2015 Toyota/Save Mart 350

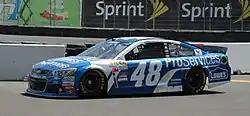
Jimmie Johnson led the most laps in the race.

The race was scheduled to start at 3:19 p.m. but started three minutes later when A. J. Allmendinger led the field to the green flag. Kurt Busch jumped ahead of Allmendinger in turn 2 and led the first lap. The field settled into a single file rhythm. Jamie McMurray made an unscheduled pit stop on lap 10 for a flat right side tire. Denny Hamlin also made an unscheduled pit stop on that lap for a loose right-rear tire. The first caution of the race flew on lap 22 when David Gilliland slid off the track and slammed into the tire barrier in turn 10 due to a flat left-front tire. “That was a bad deal," Gilliland said. "I just passed Sam Hornish Jr. up in seven and went through the esses and I just told Donnie (crew chief Wingo), ‘I think I’ve got a left-front going down. It’s soft.’ We were gonna come in and pit that lap and I eased up a little bit going through 10, but it never turned and once you get off in the dirt there that's a bad place to get off. "It was a big hit, but I’m OK. I’m just bummed out for the situation. This is a great race track. We really love racing out here and I’ve had some great finishes here, but we’ll have to wait until next year to try again.” Under caution, Clint Bowyer opted not to pit and assumed the lead.